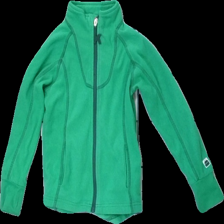
View: front
Type: Sweater
Category: Children
Brand: Kappahl
Colors: Green
Material: 100% Polyester
Cut: Regular
Season: All
Stains: Minor
Price range: 50-100
Recommended usage: Repair